Cassington

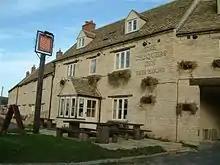
The Chequers Inn

Cassington's two remaining public houses are the Chequers and the Red Lion, on opposite sides of Upper Cassington green. In the early 2000s the Chequers was demolished and rebuilt by a redevelopment team led by Stephen Ibbitson, alongside a row of new houses and a village hall. It is owned independently, previously controlled by the Young's pub company. The Red Lion remains in its original building, complete with a stone-lined well visible inside the building. There is a small newsagent in the village but there are no other shops - the part-time Post Office has also closed.